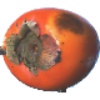
Label: kaki